Fraser Forster

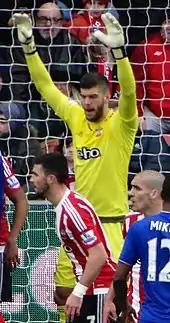
Forster playing for Southampton in 2016

Although initially expected to be out for up to a year, Forster resumed light training in November 2015. On 6 January 2016, Forster played the full 90 minutes of an Under-21 Premier League Cup match against Chelsea, keeping a clean-sheet. He made his Premier League return on 13 January 2016, playing the full 90 minutes and keeping a clean sheet in Southampton's 2–0 win over Watford. Forster went on to keep clean sheets in his next two appearances, although he had little to do in any of his three matches since returning from injury.